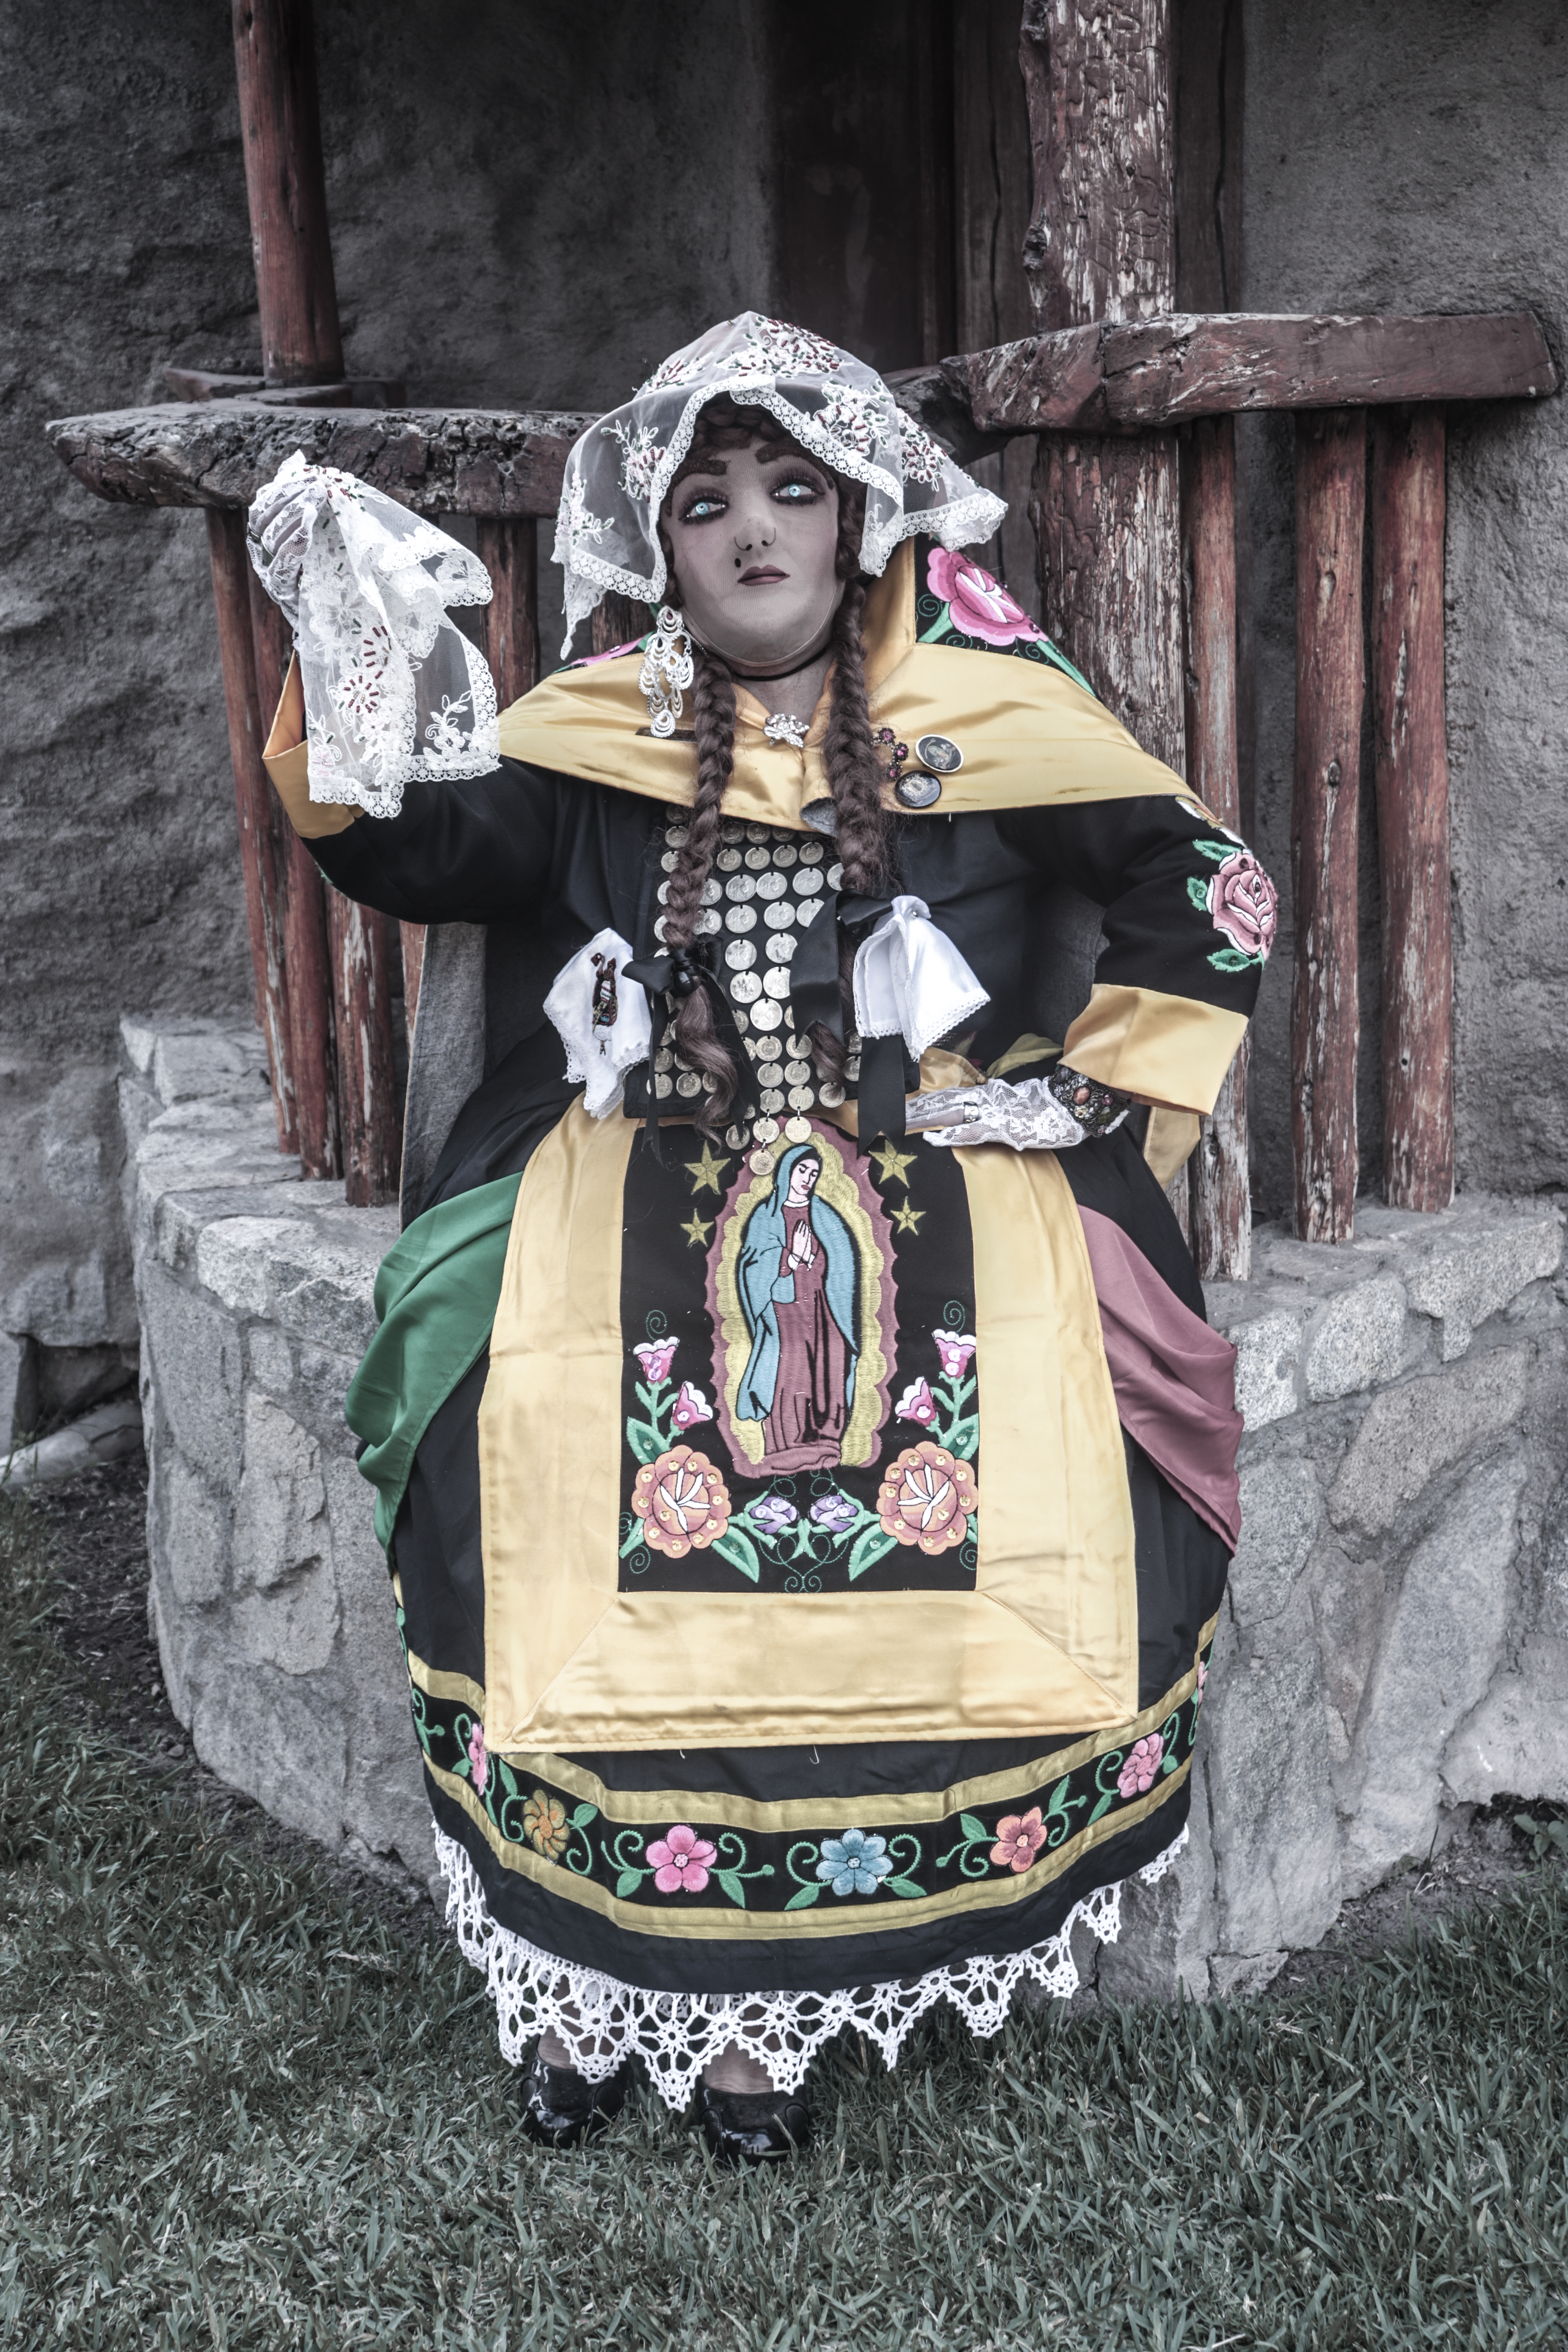
art, eye, purple, event, costume design, chair, fashion design, tradition, visual arts, jewellery, fashion accessory, history, costume, necklace, street fashion, Gothic fashion, middle ages, public event, mythology, cosplay